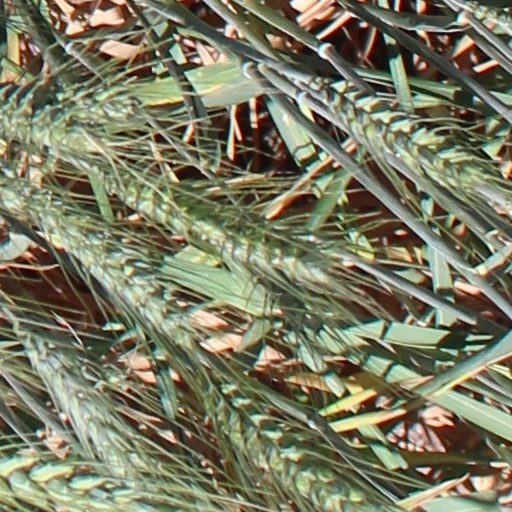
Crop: wheat